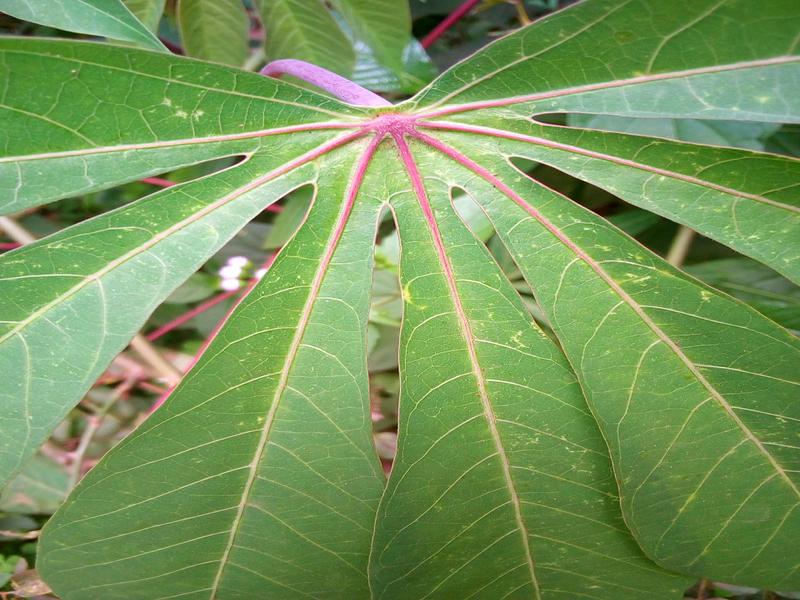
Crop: cassava
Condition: green_mottle